María Juncal

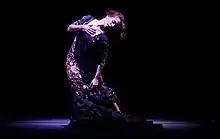
María Juncal (2013)

María Juncal (b. Las Palmas de Gran Canaria, ca. 1981) is a Spanish flamenco dancer who has toured in Belgium, Canada, China, Cuba, France, Germany, Greece, Holland, Israel, Italy, Japan, Mexico, Spain, the U.S., and Venezuela. She has participated in different shows such as "Jarocho" under the direction of Richard O'Neal, assistant director of "Riverdance", and has collaborated as a choreographer with Spain's women's national artistic gymnastics team, 2012. In addition to receiving the Excelencias Cuba Award 2018 2018 for her work in developing Cuban flamenco art, and winning the Antonio Gades National Award of Flamenco Dance, she was voted the best flamenco dancer at the Festival Del Cante De Las Minas.